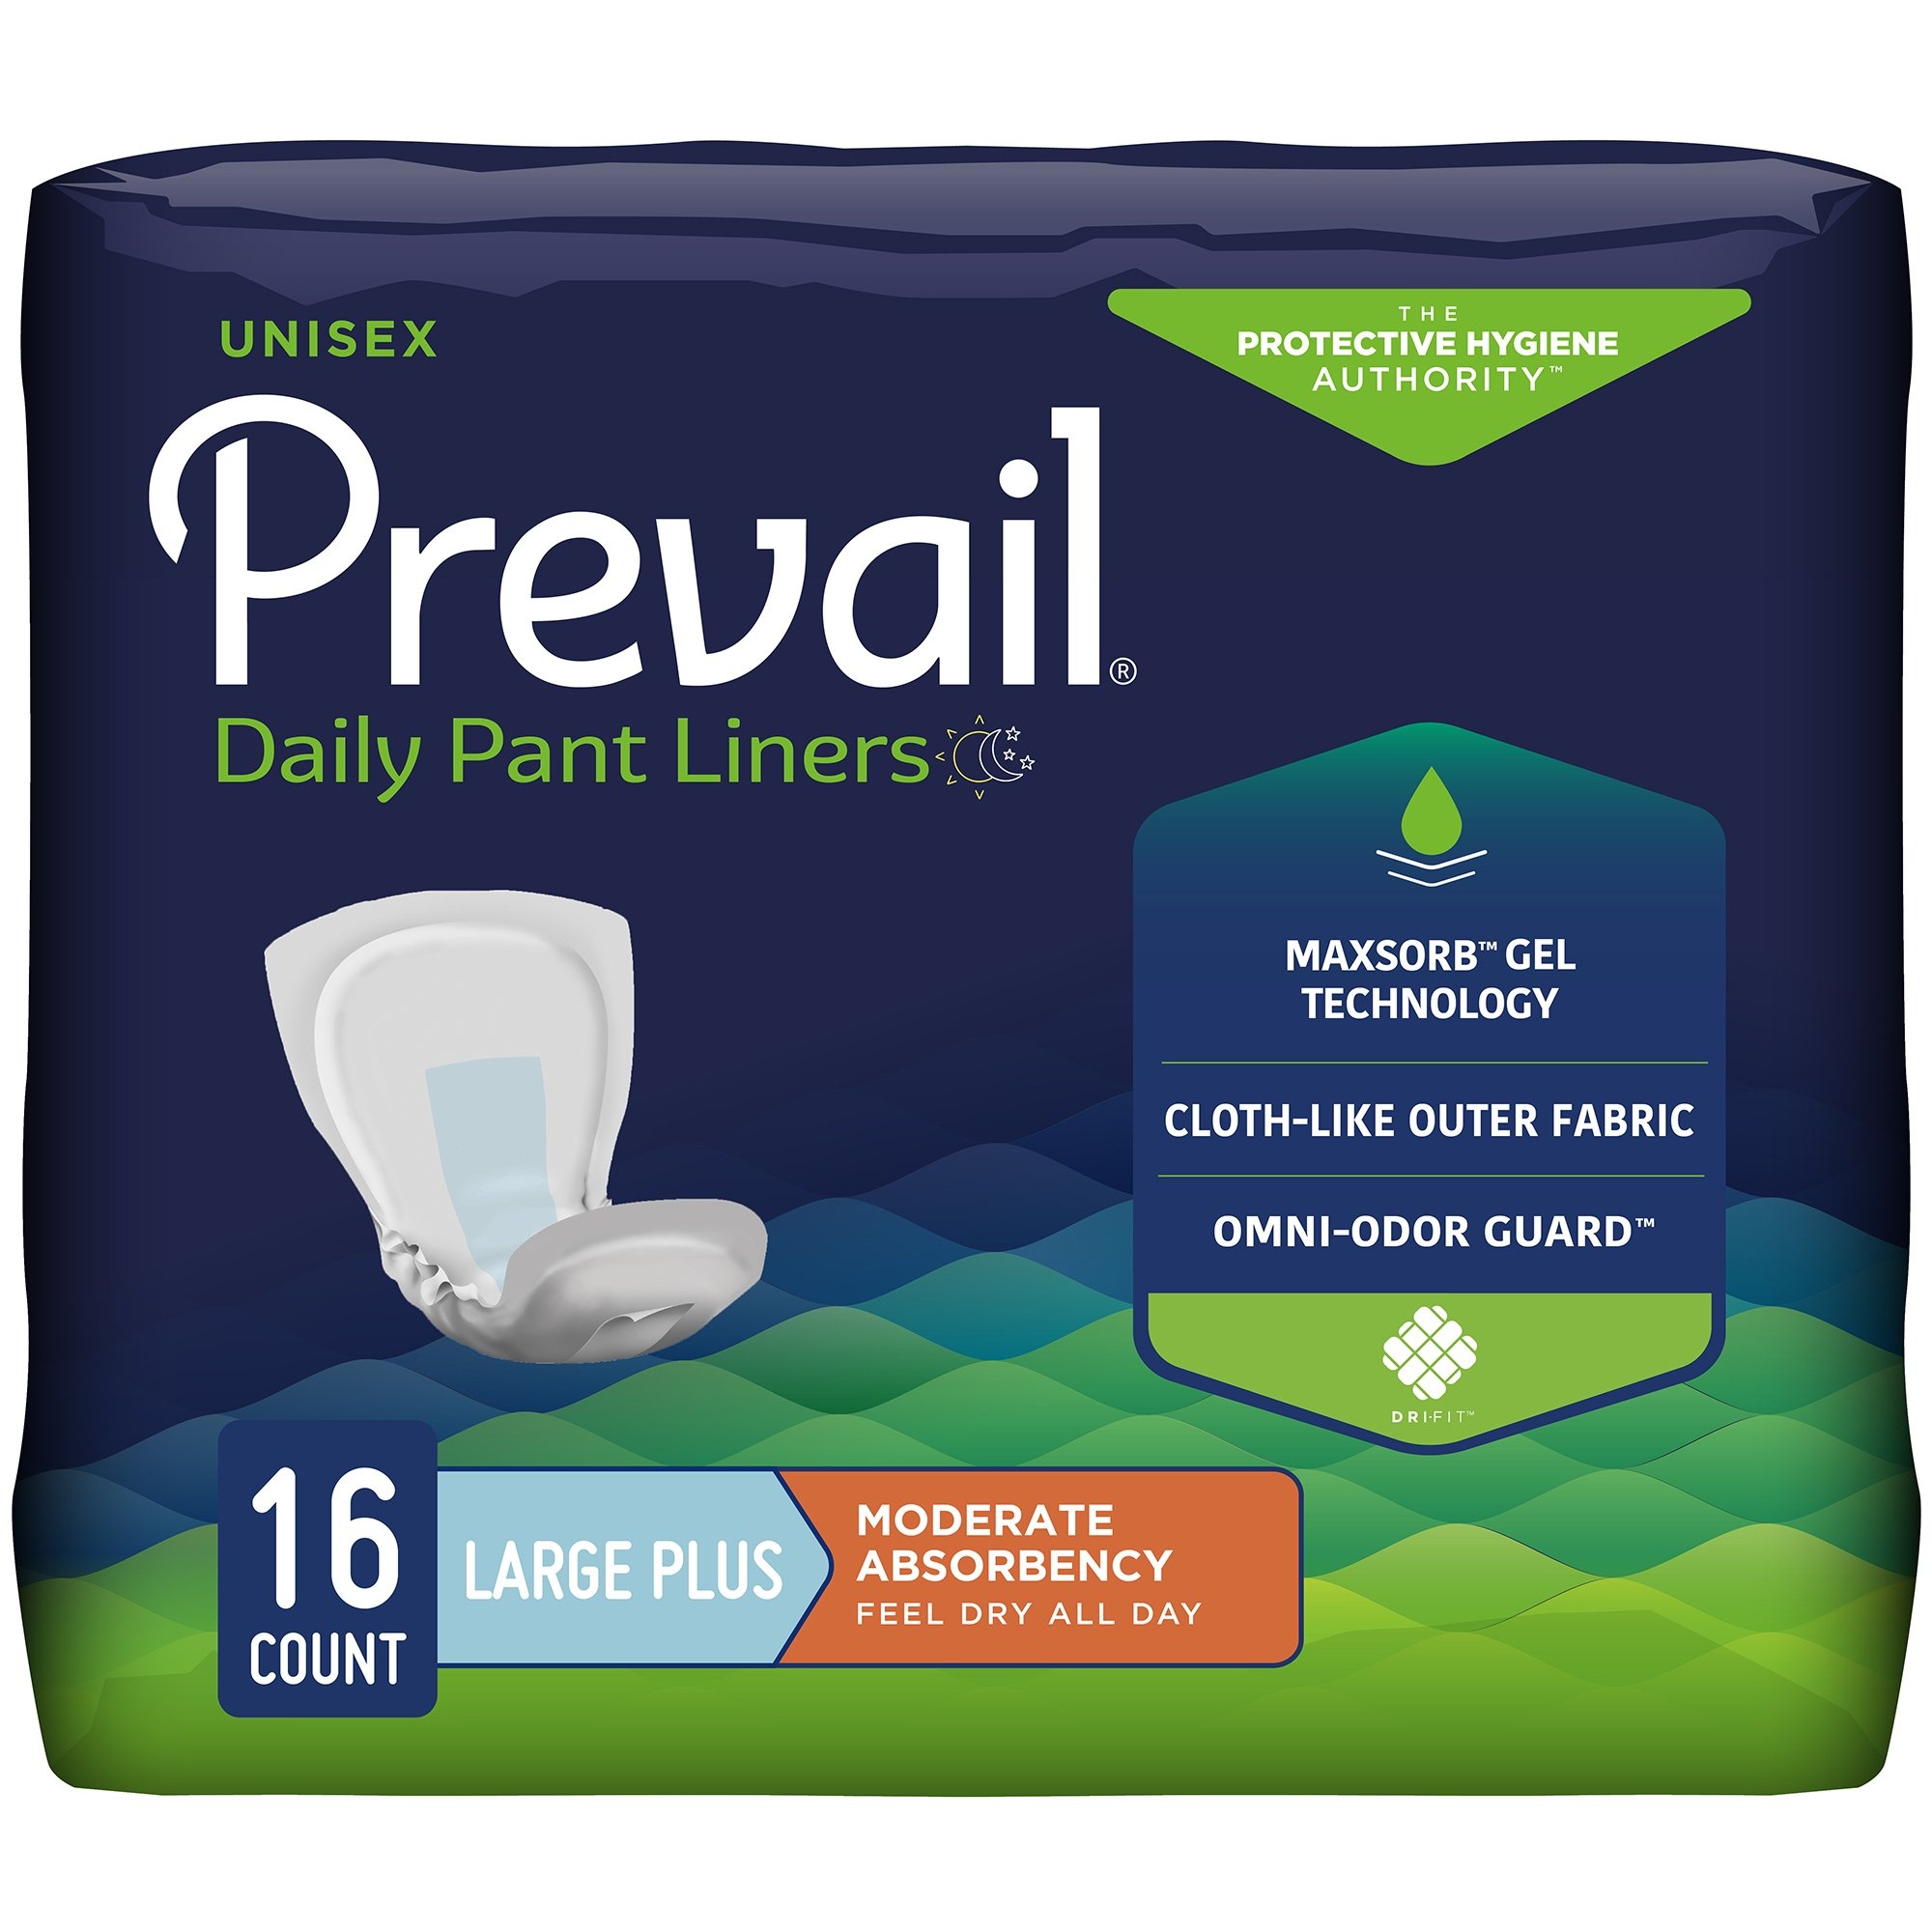
PREVAIL® DAILY PANT LINERS MODERATE ABSORBENCY BLADDER CONTROL PAD, 28 INCH, SOLD AS 96/CASE FIRST PL-113/1
Prevail® Daily Pant Liners Moderate Absorbency Bladder Control Pad, 28 Inch, Sold As 96/Case First Pl-113/1 Maxsorb Gel Technology Locks Up Moisture To Help You Feel Cleaner, Fresher, And Drier Omni-Odor Guard Is A Dual-Action System That Helps Prevent Odors Before They Start Prevail Pantliners Are Extra Absorbent For Light To Moderate Bladder Leakage Worn Inside Underwear For Maximum Leakage Protection With A Discreet And Comfortable Fit Soft Material Quickly Wicks Wetness Away From Skin Discreet Shipping And Fsa-Eligible Liner, Panty Day-Time (16/Pk 6Pk/Cs) Incontinence Liner Prevail® Daily Pant Liners 28 Inch Length Moderate Absorbency Polymer Core Large Plus Prevail® Daily Pant Liners Sku: Mck-747198_Cs Mfgr Sku: Pl-113/1 747198_Cs Ships In 2-7 Days
Brand: First Quality
Category: Health & Beauty > Health Care > Incontinence Aids > Incontinence Pads